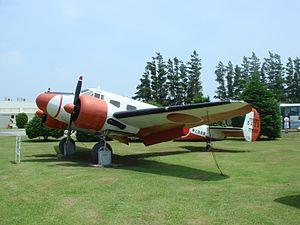
Le Beechcraft Model 18 est un bimoteur de transport léger américain développé durant l'entre-deux-guerres. Produit en très grande série durant la Seconde Guerre mondiale comme avion de transport mais aussi d'entrainement, il a connu une très longue carrière, les derniers exemplaires sortant d'usine en 1969. Outre des versions spécialisées comme le Beech AT-11 Kansan, le Twin Beech a également fait l'objet de nombreuses remotorisations turbopropulsées.